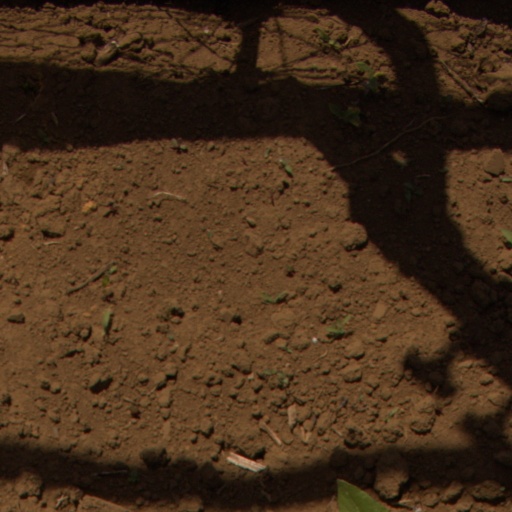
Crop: Jerusalem artichoke